History of aspirin

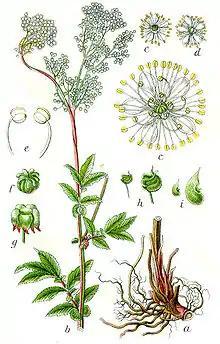
"Spirea ulmaria" (now known as "Filipendula ulmaria"), or meadowsweet, is the German namesake of Spirsäure (salicylic acid), and ultimately "aspirin".

The name Aspirin was derived from the name of the chemical ASA—"Acetylspirsäure" in German. "Spirsäure" (salicylic acid) was named for the meadowsweet plant, "Spirea ulmaria", from which it could be derived. "Aspirin" took a- for the acetylation, -spir- from Spirsäure, and added -in as a typical drug name ending to make it easy to say. In the final round of naming proposals that circulated through Bayer, it came down to "Aspirin" and "Euspirin"; "Aspirin", they feared, might remind customers of aspiration, but Arthur Eichengrün argued that "Eu"- (meaning "good") was inappropriate because it usually indicated an improvement over an earlier version of a similar drug. Since the substance itself was already known, Bayer intended to use the new name to establish their drug as something new; in January 1899 they settled on "Aspirin".